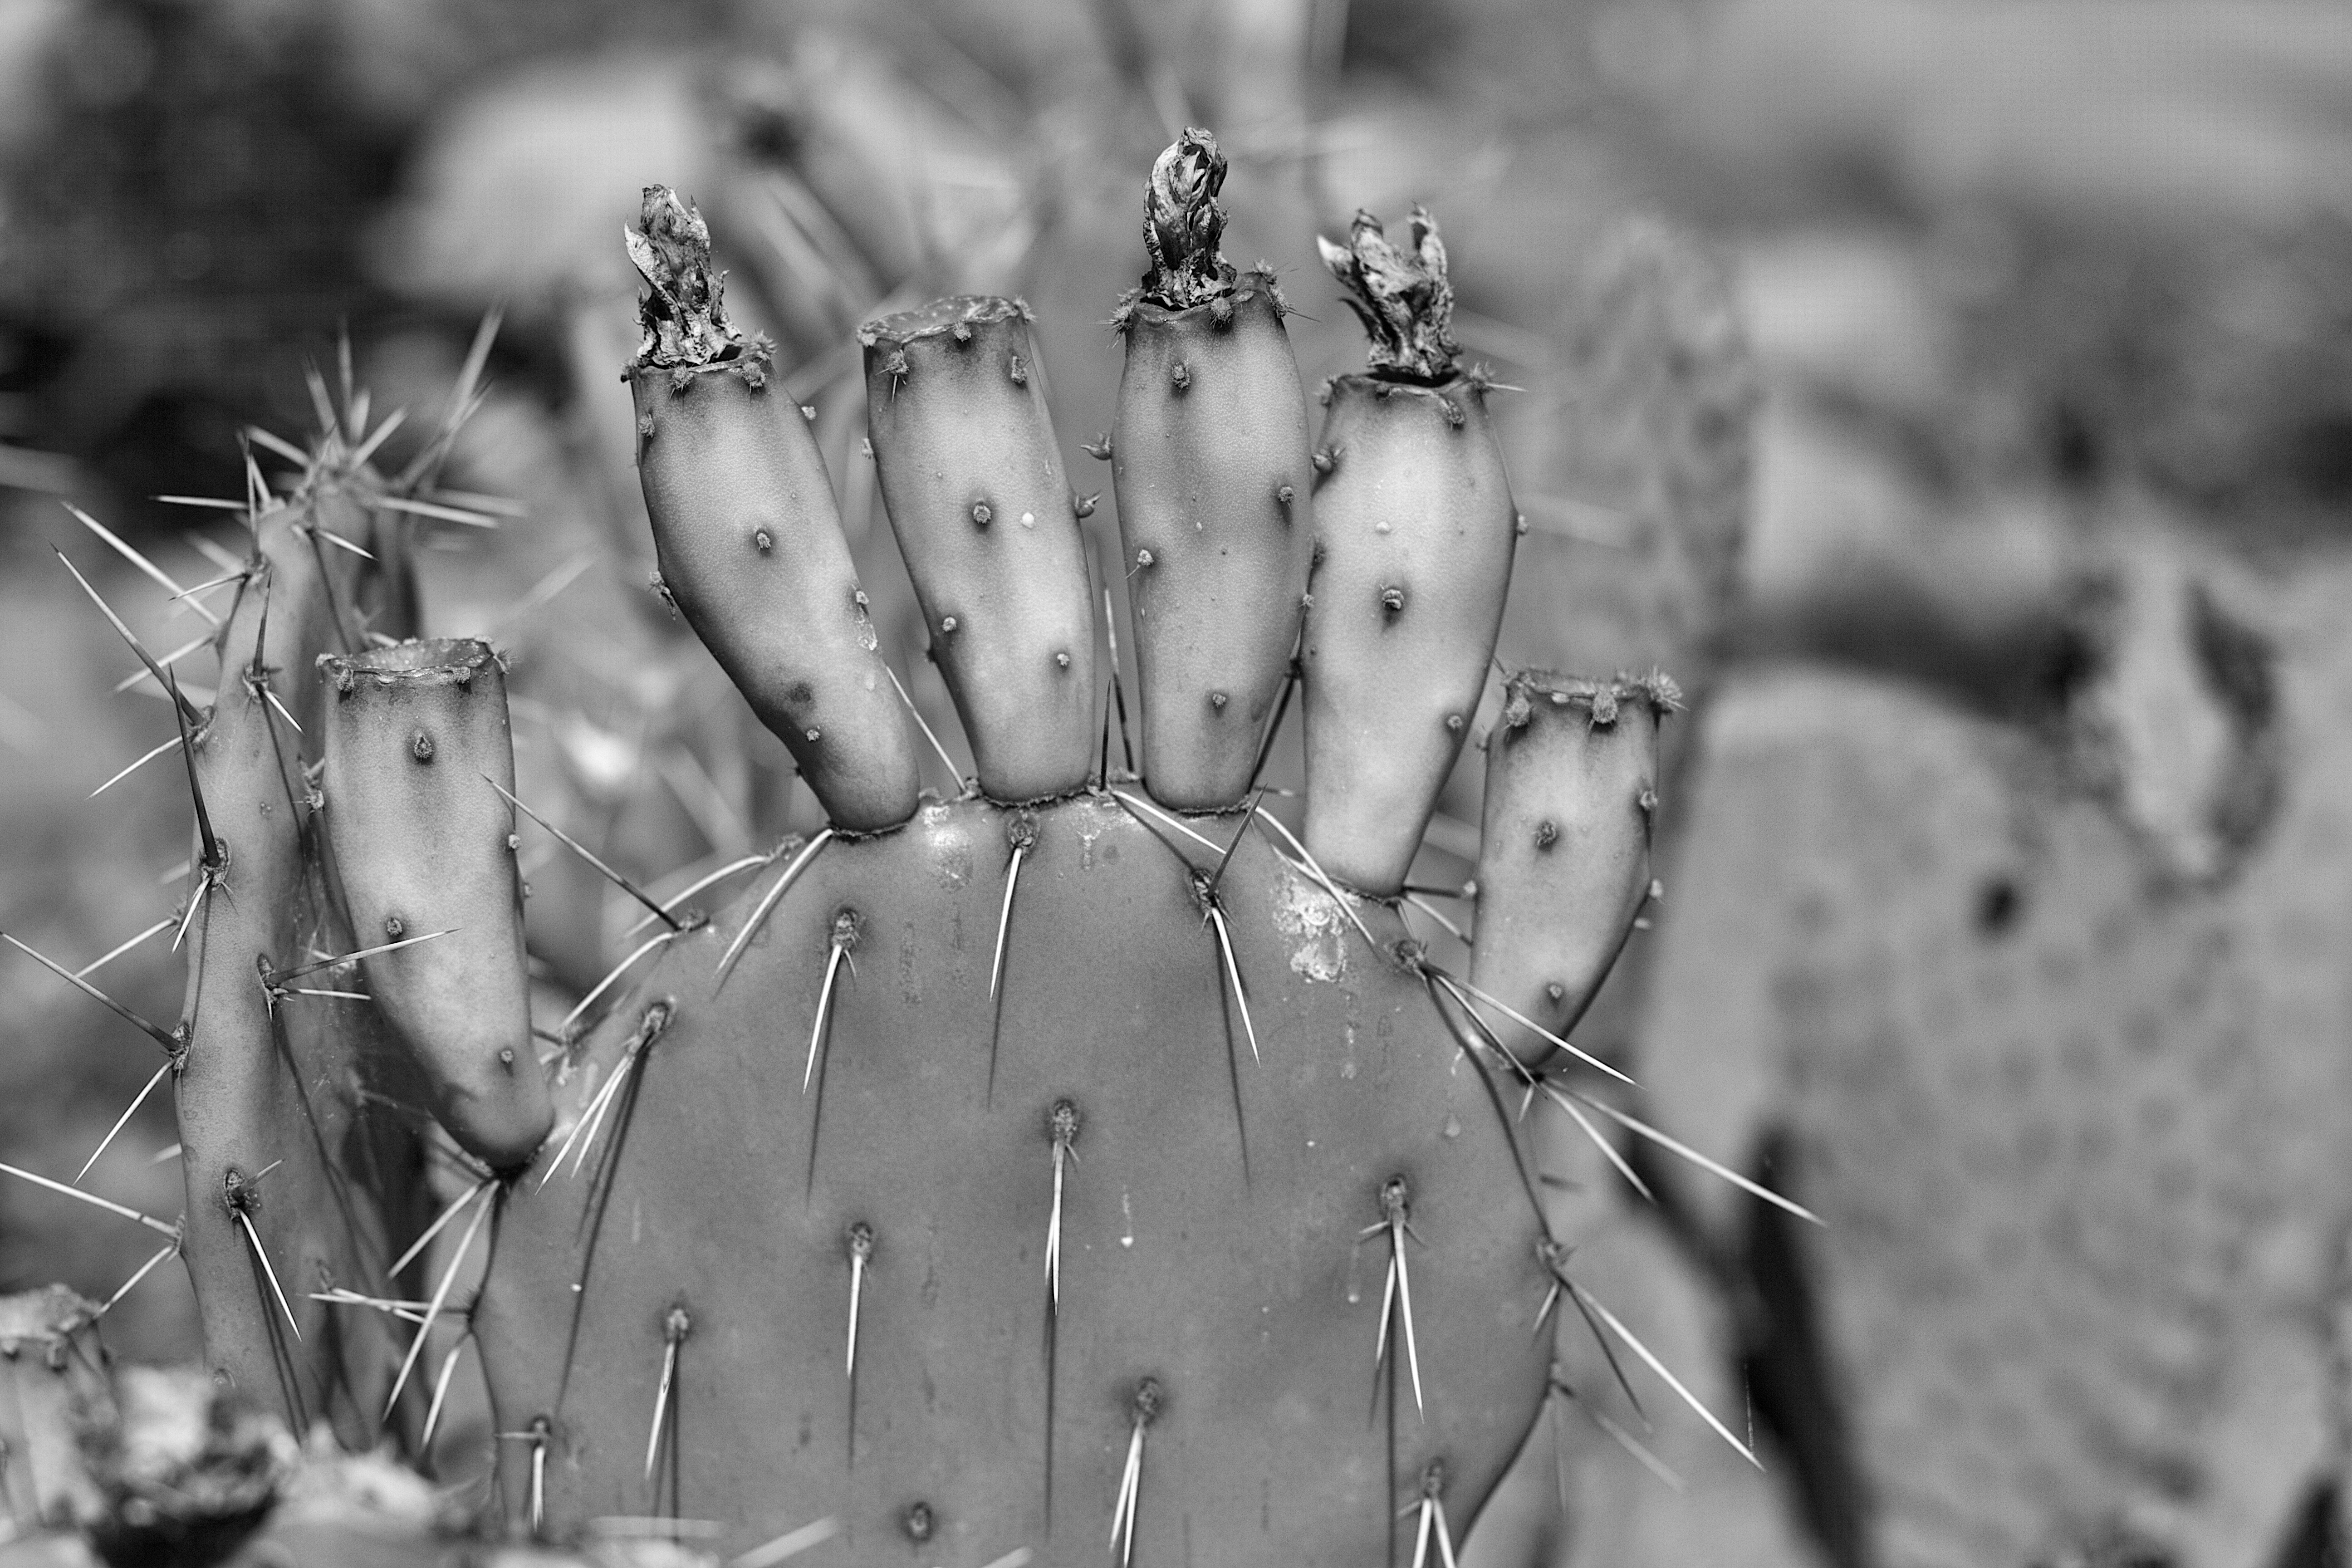
cactus, black and white, plant, photography, flower, botany, monochrome, flora, close up, bw, macro photography, flowering plant, monochrome photography, plant stem, land plant, thorns spines and prickles